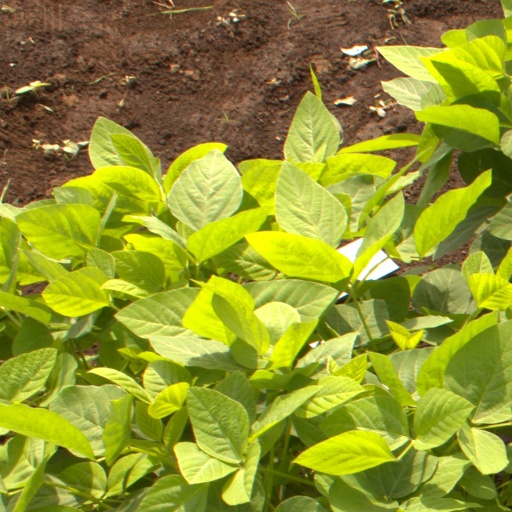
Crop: soybean